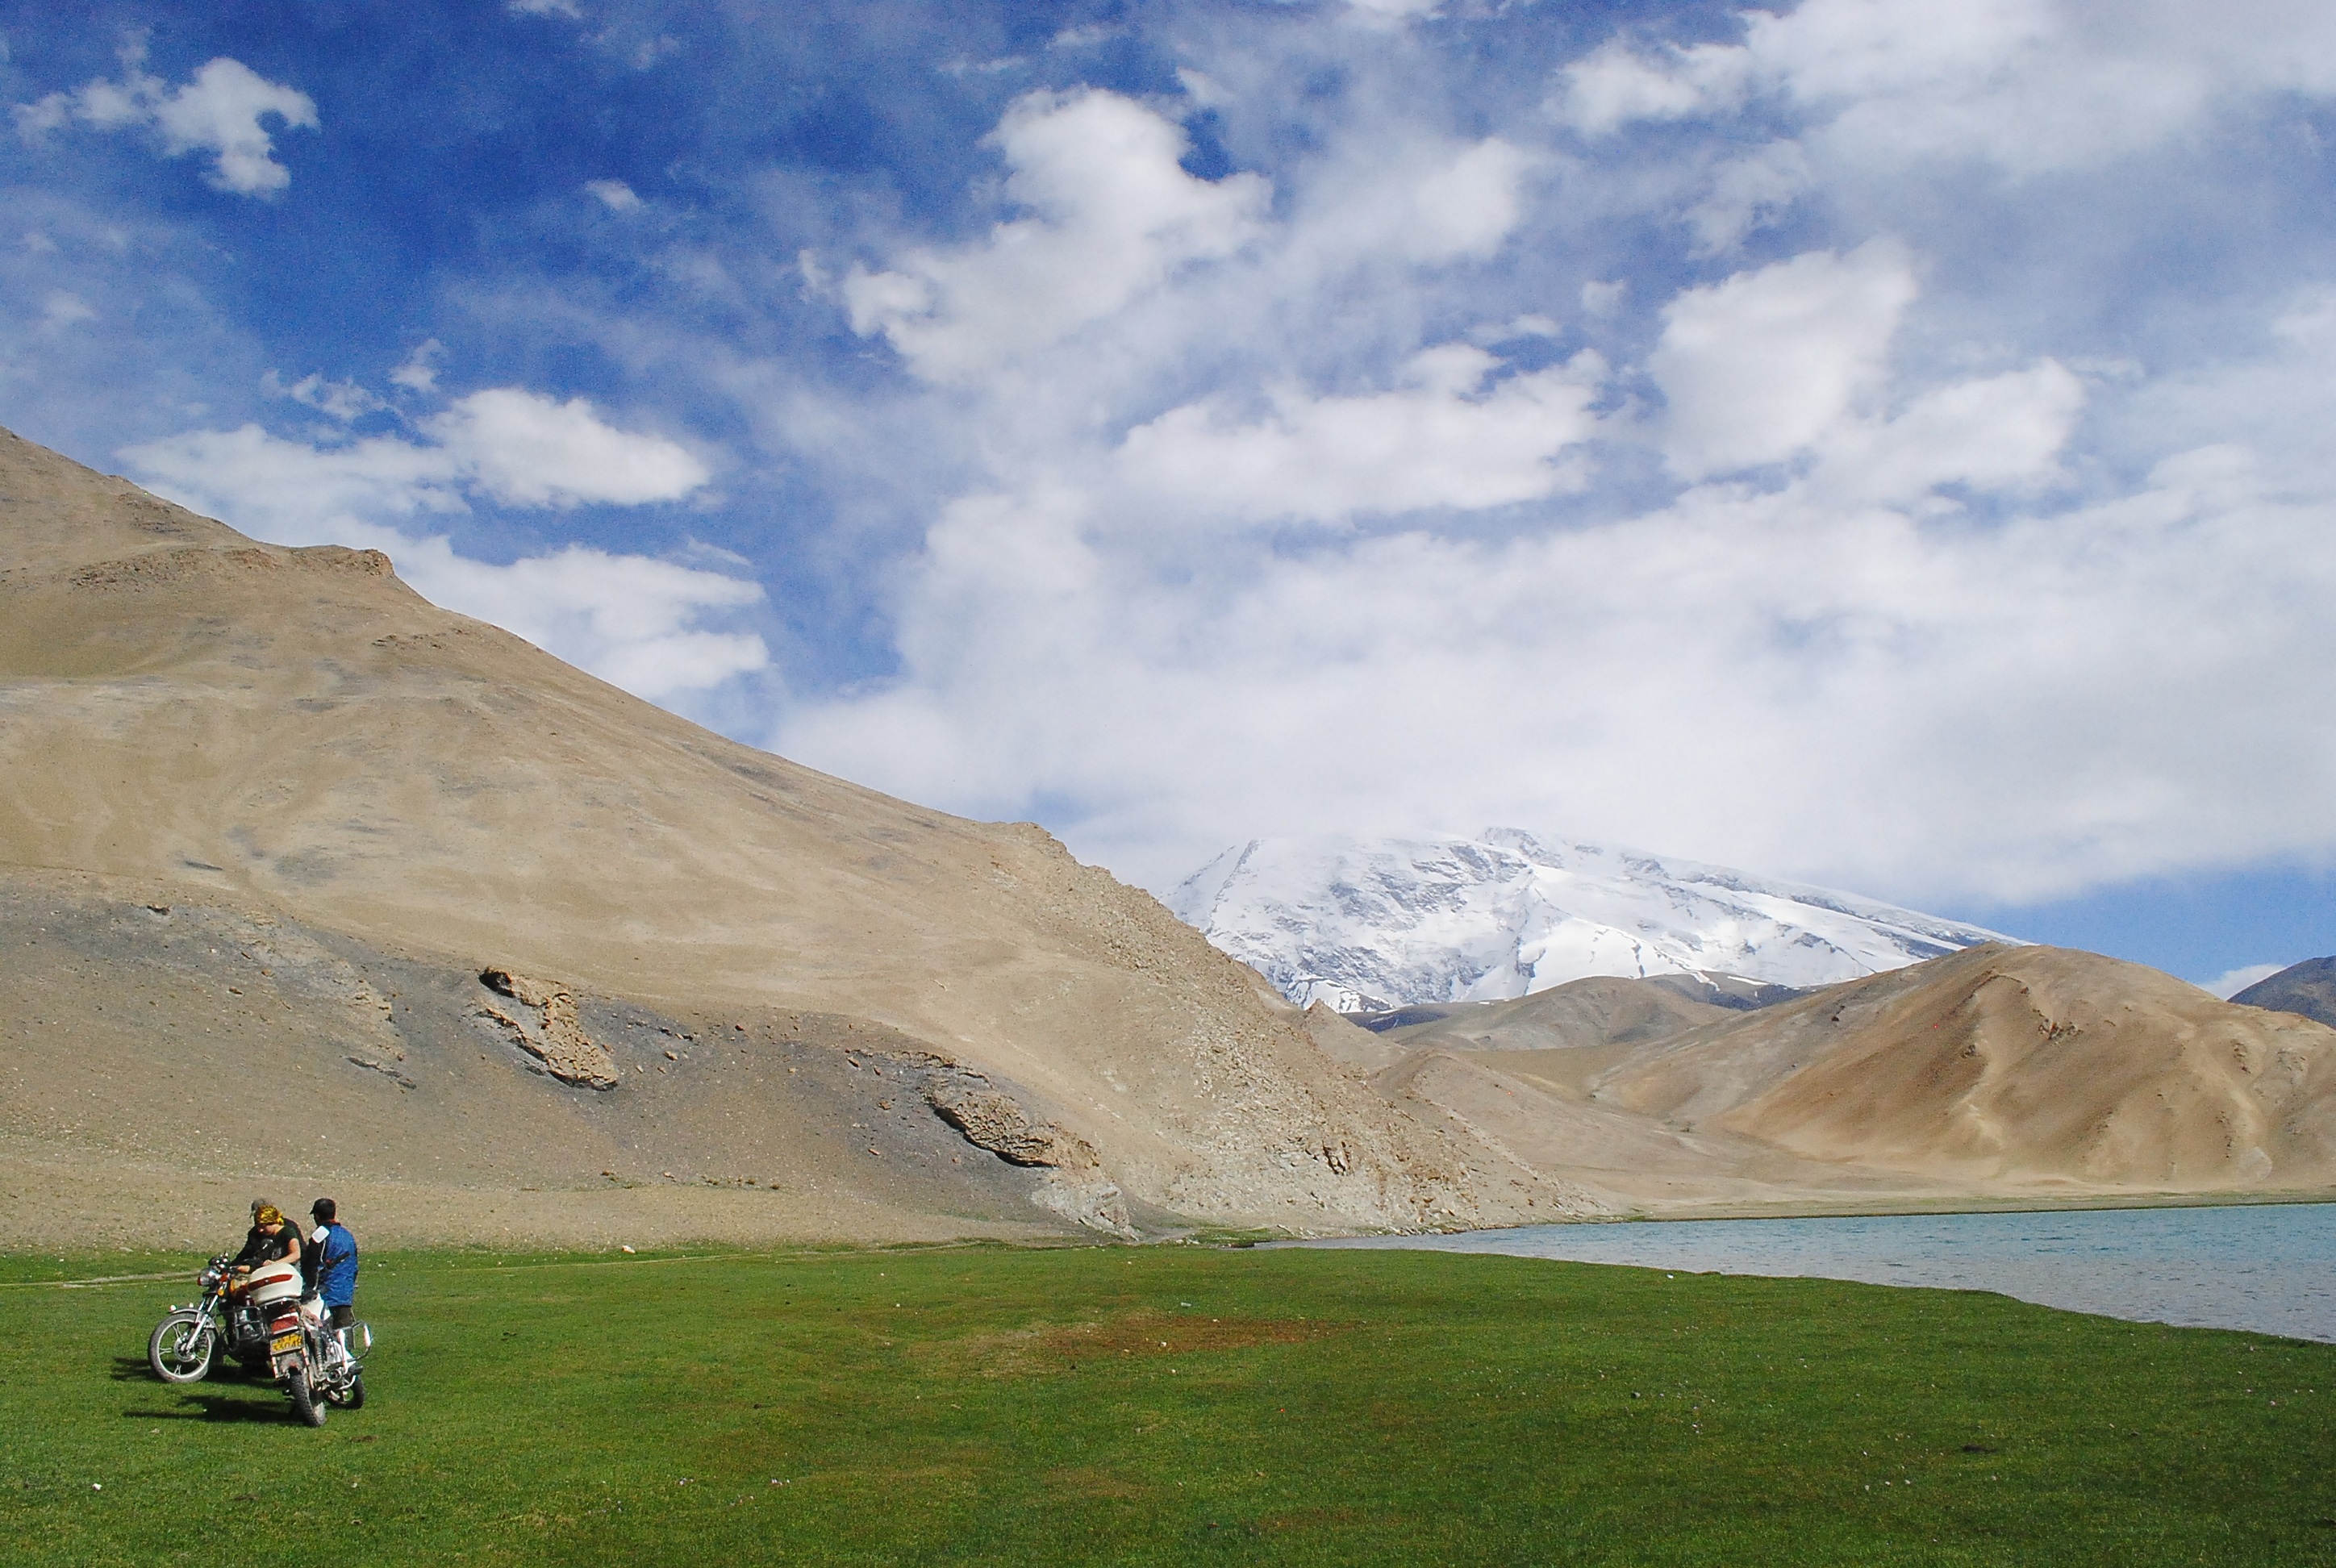
landscape, water, nature, wilderness, mountain, cloud, people, sky, hill, lake, valley, mountain range, travel, scenery, motorbike, terrain, ridge, outdoors, alps, badlands, plateau, fell, loch, landform, mountain pass, geographical feature, mountainous landforms, xinjiang, amazing landscapes